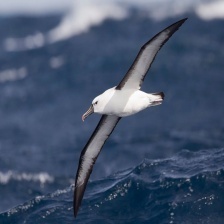
Species: ALBATROSS
Scientific name: DIOMEDEIDAE